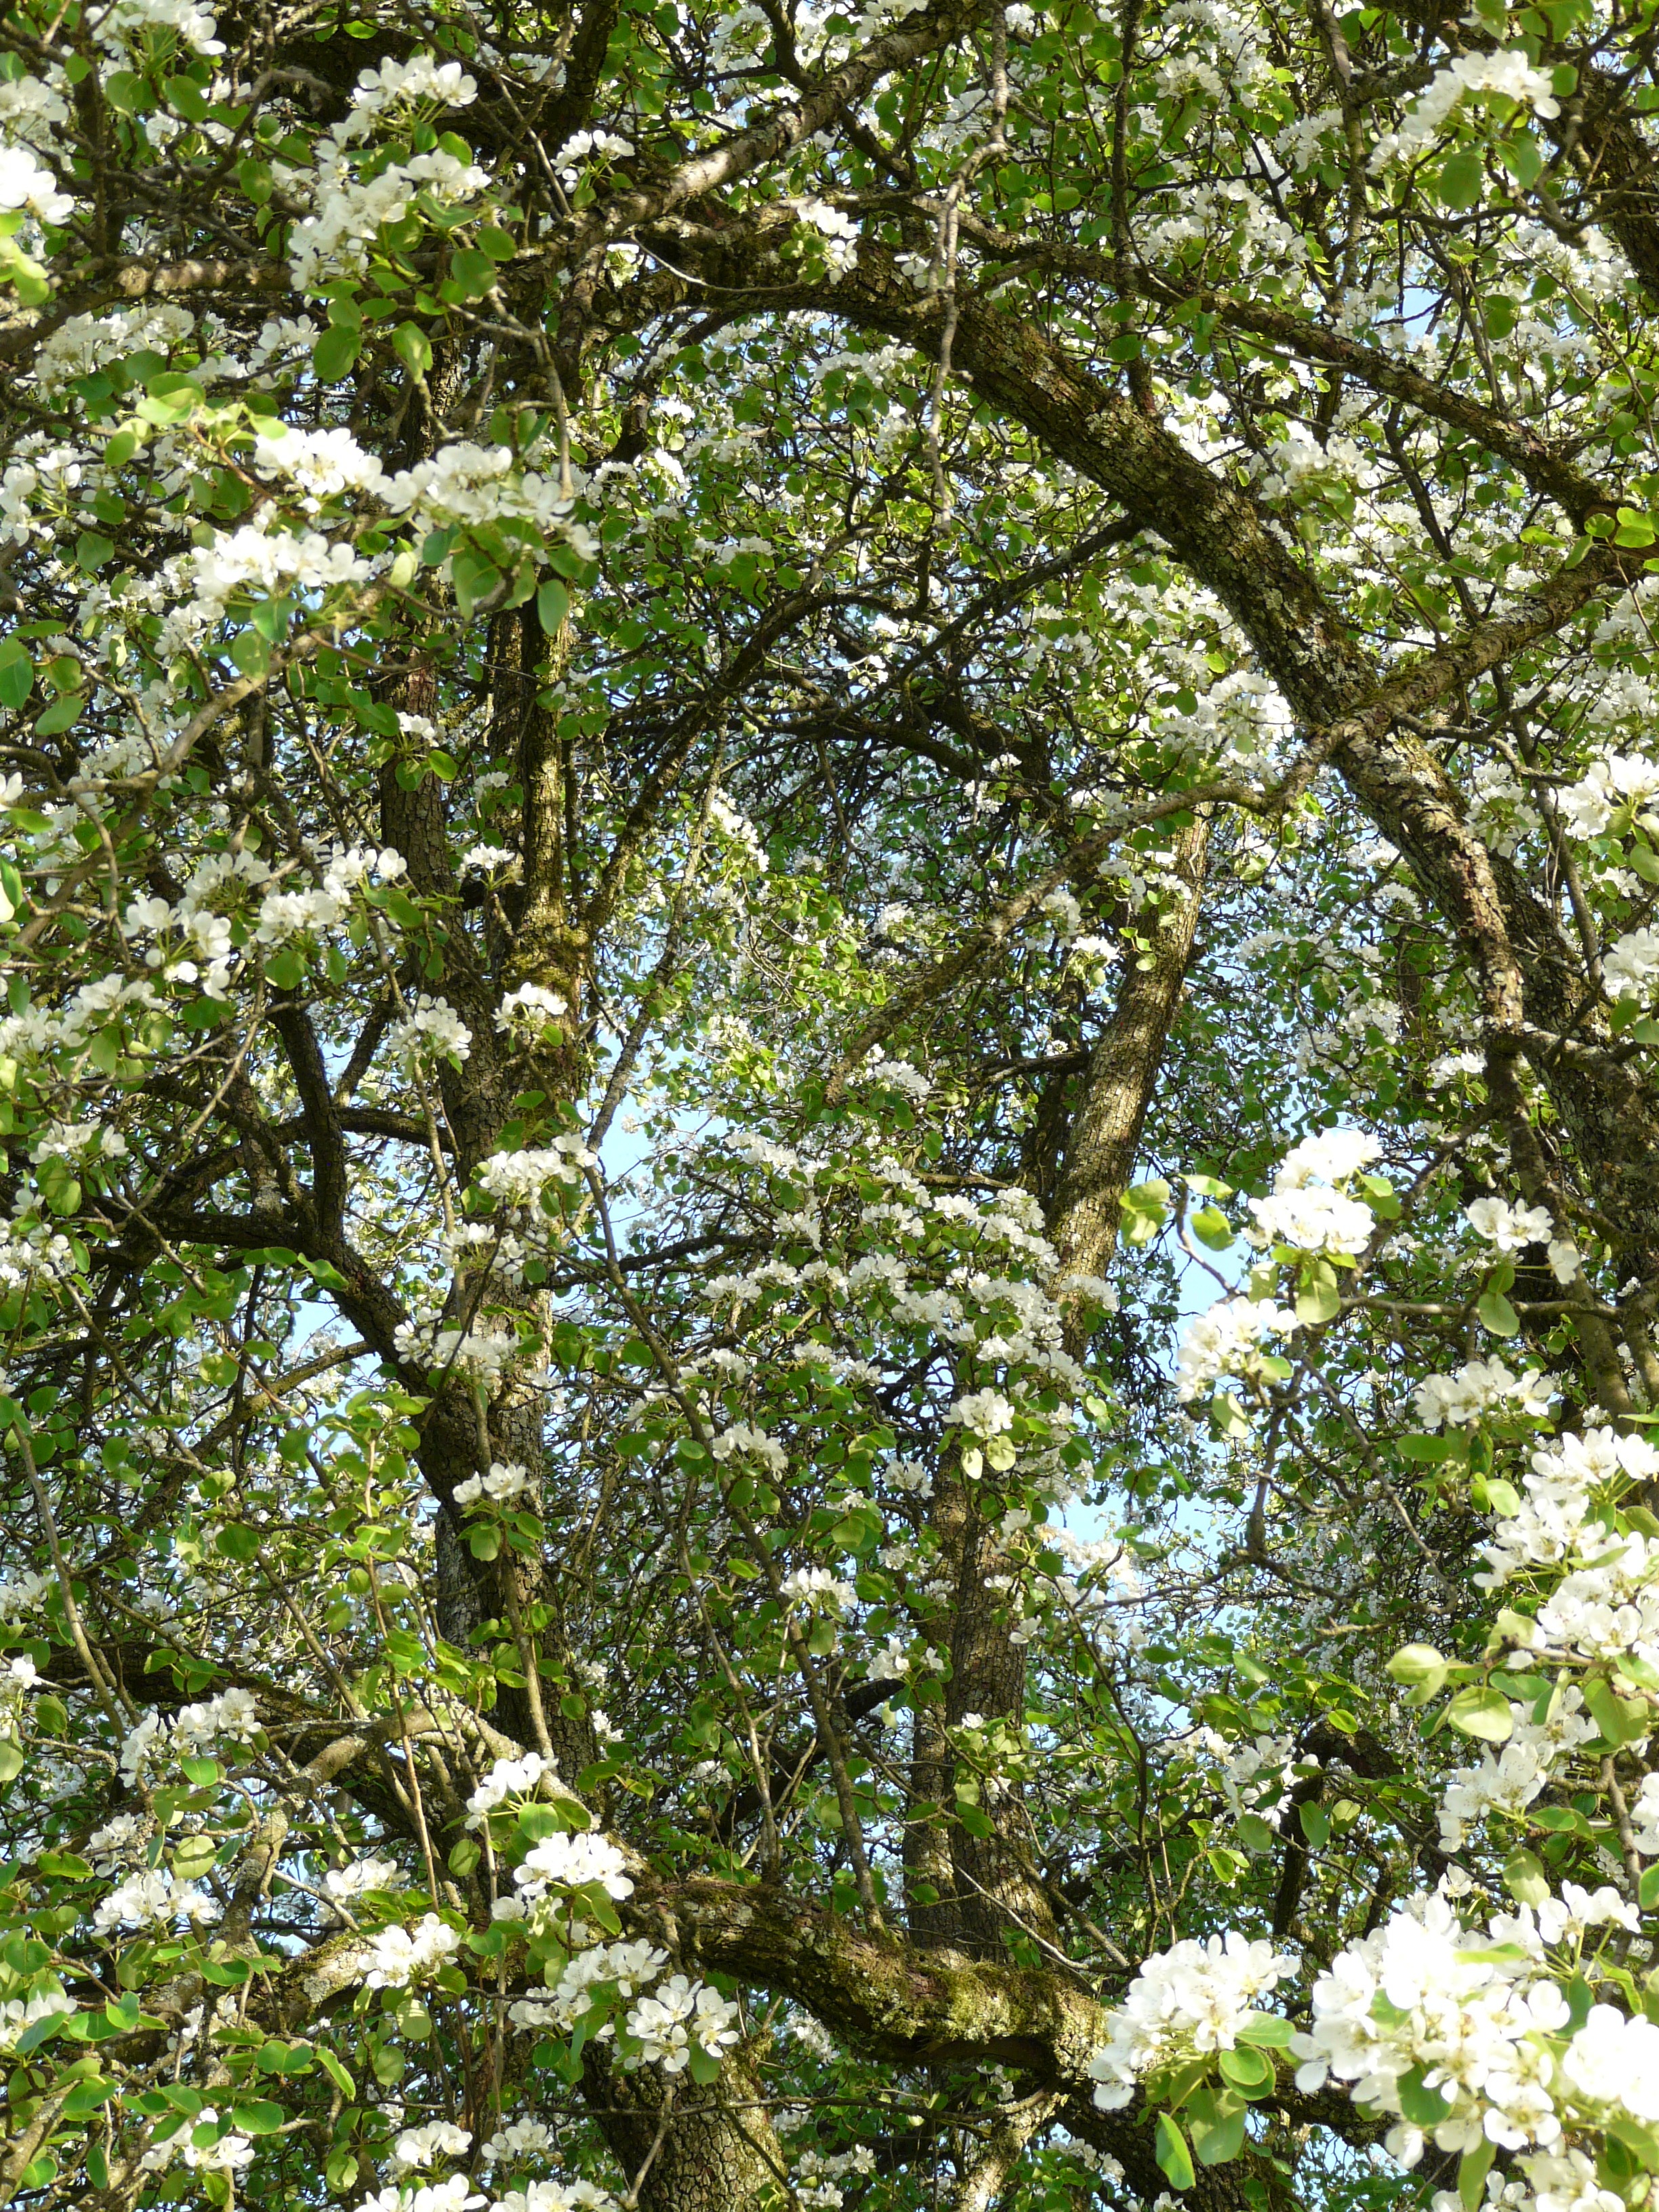
tree, forest, branch, blossom, plant, white, leaf, flower, bloom, orchard, produce, botany, garden, pear, flora, flowers, aesthetic, shrub, rainforest, branches, deciduous, woodland, habitat, flowering plant, pear blossom, woody plant, land plant